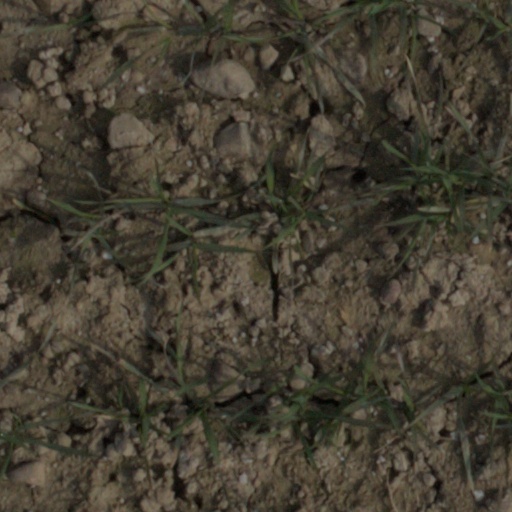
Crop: wheat